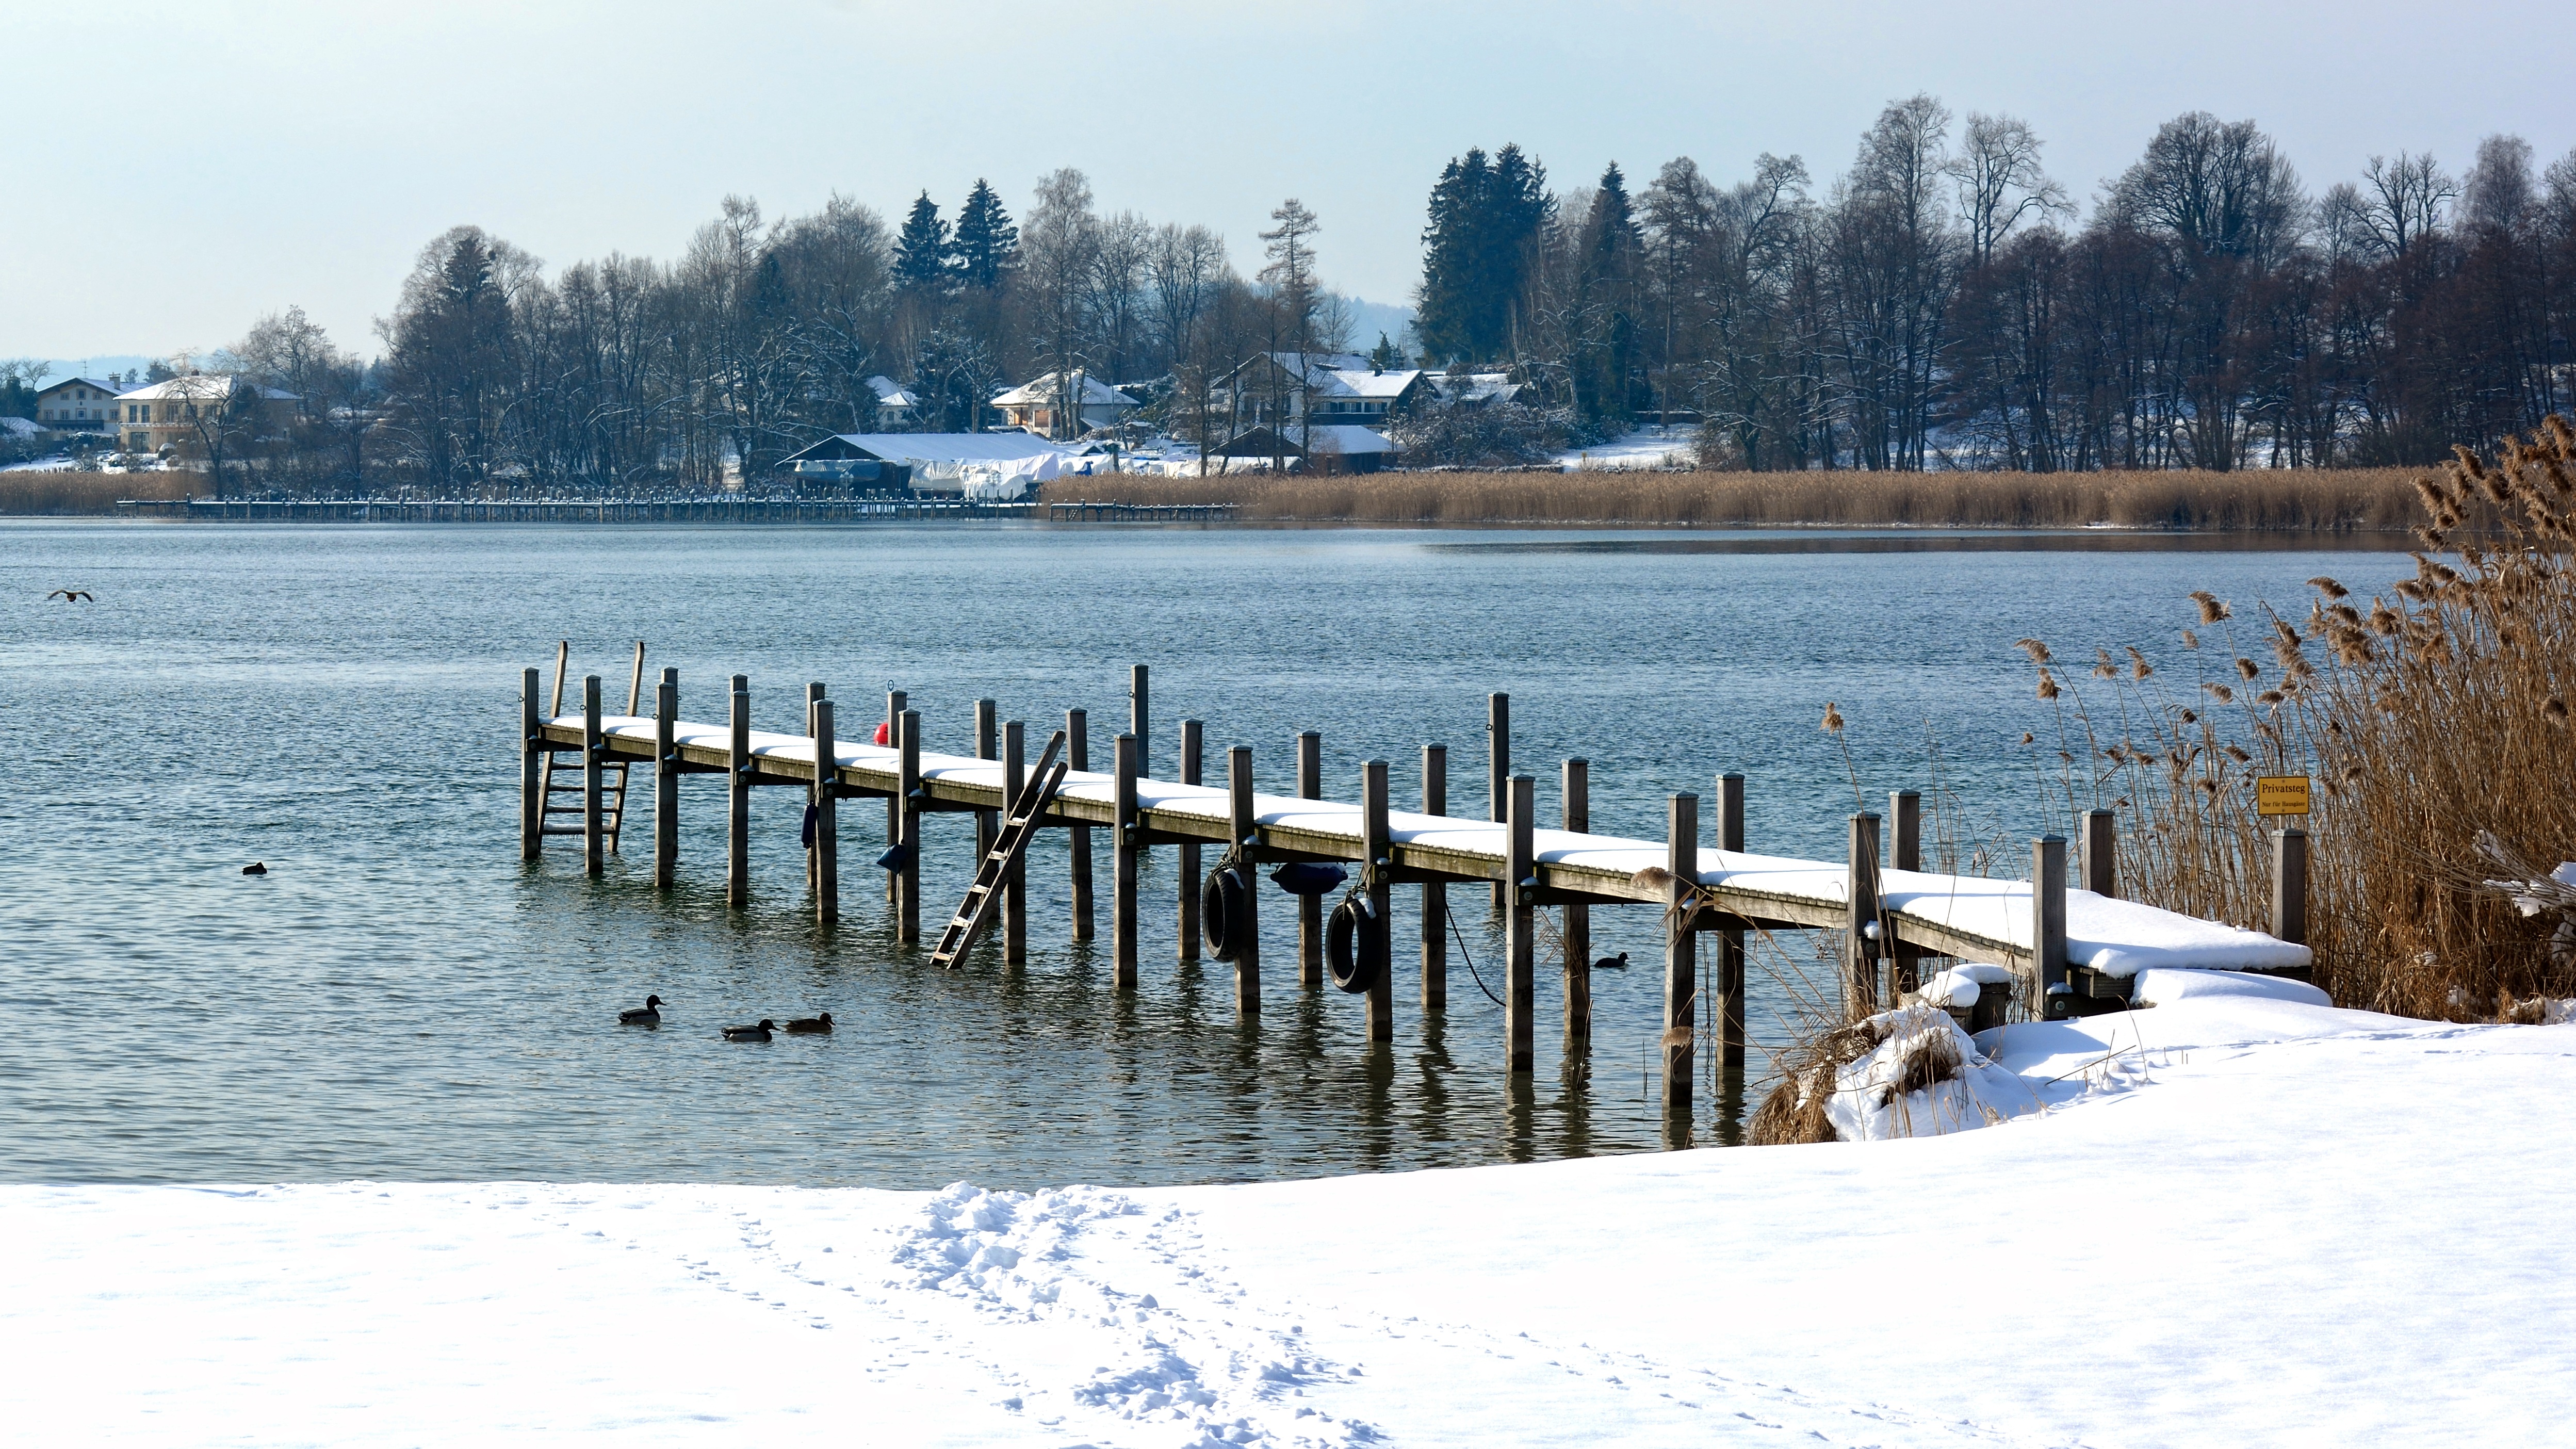
landscape, water, snow, winter, boardwalk, lake, pier, web, ice, weather, snowy, reservoir, jetty, season, bavaria, waters, wintry, freezing, chiemsee